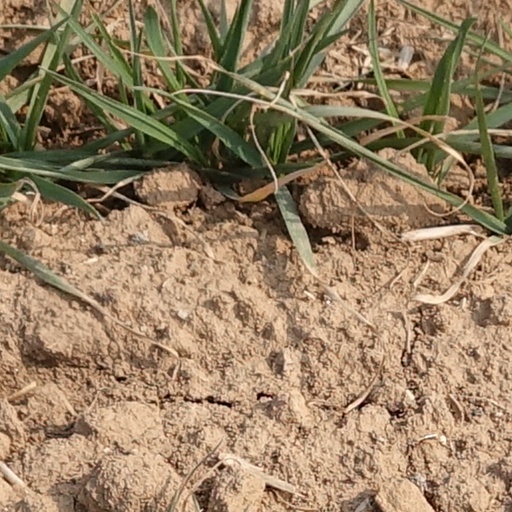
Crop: wheat